Roman Catholic Diocese of Santo Amaro

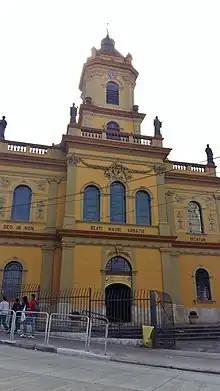
Catedral Santo Amaro in 2016

The Roman Catholic Diocese of Santo Amaro is a diocese located in the district of Santo Amaro, in the city and the ecclesiastical province of São Paulo in Brazil.